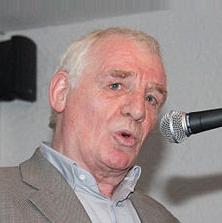
Age: 67